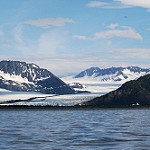
Label: glacier